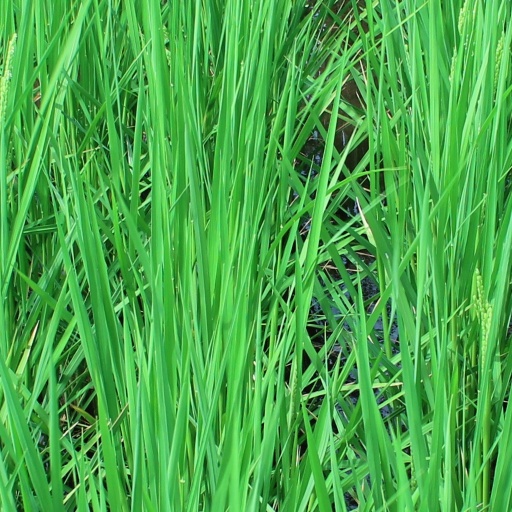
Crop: rice